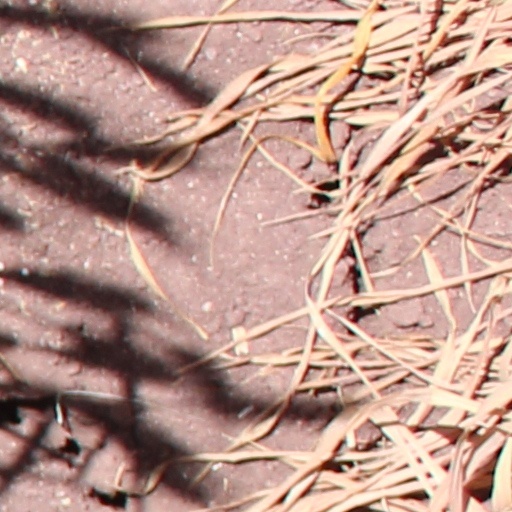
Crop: wheat